Biotron (Wisconsin)

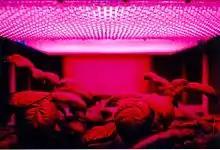
LED panel light experiment on potato plant growth by NASA.

In 1977, the International Crane Foundation brought endangered Siberian crane eggs from the U.S.S.R. to the Biotron for incubation and initial feeding. A hyperbaric chamber was added and used for experiments on the effects of diving on pregnancy. A hypobaric chamber was used for high altitude tests of devices administering doses of vaccines and drugs.